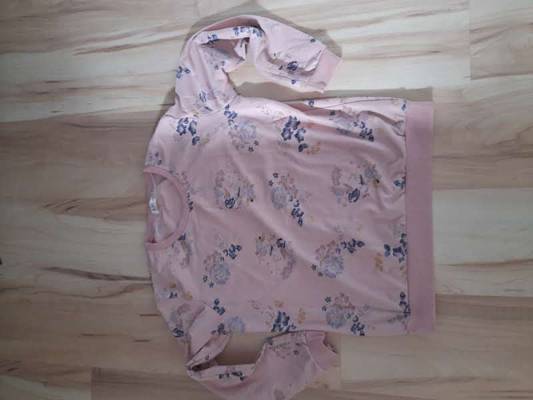
Waste category: clothes